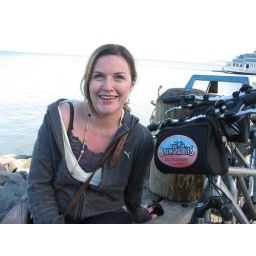
Sunday bike ride over the bridge 220407 010